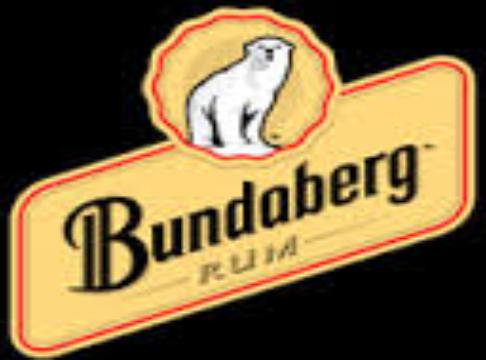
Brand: Bundaberg
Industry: Food